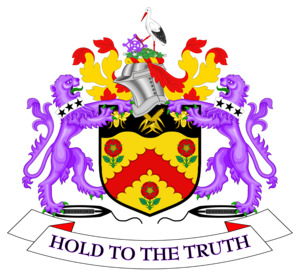
Burnley est une ville du Lancashire, en Angleterre, située à une trentaine de kilomètres de Manchester. Elle compte environ 75 000 habitants.